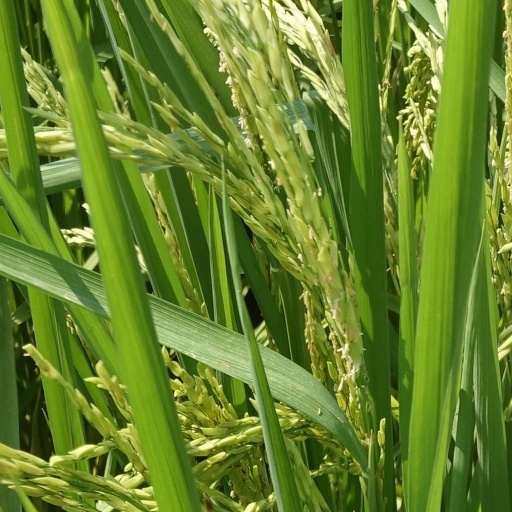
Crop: rice